Florentinus Sului Hajang Hau

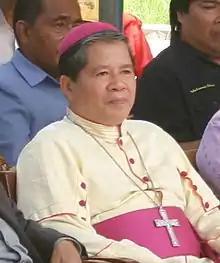
Florentinus Sului Hajang Hau in 2005.

Florentius Sului Hajang Hau (11 December 1948 − 18 July 2013) was an Indonesian Roman Catholic archbishop.